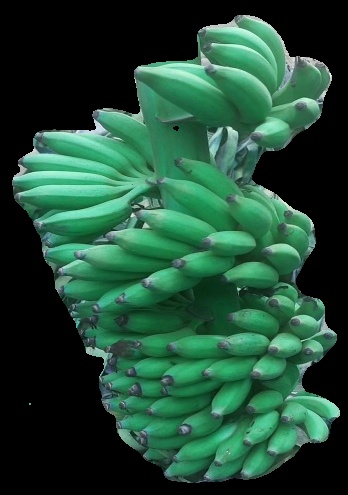
Variety: elakki-bale
Grade: grade1